Astronomy in the medieval Islamic world

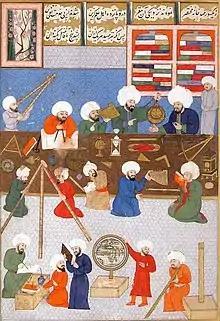
Work in the observatorium of Taqi al-Din.

The first systematic observations in Islam are reported to have taken place under the patronage of al-Mamun. Here, and in many other private observatories from Damascus to Baghdad, meridian degree measurement were performed (al-Ma'mun's arc measurement), solar parameters were established, and detailed observations of the Sun, Moon, and planets were undertaken.